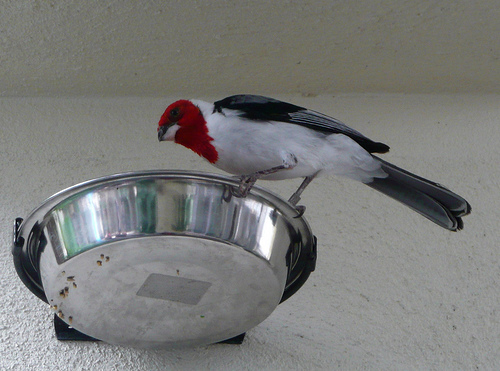
question: 画像に写っている動物は何ですか
answer: 鳥

question: 画像に写っている動物の頭の色はどんな色ですか
answer: 赤

question: 画像に写っている動物の腹の色はどんな色ですか
answer: 白

question: 画像の動物のくちばしの下あたりの色はどんな色ですか
answer: 白

question: 画像の動物はどこにいますか
answer: 壁につけられた容器の上

question: 画像の器はどんな色ですか
answer: シルバー

question: 画像に写る壁の色は何色ですか
answer: 白

question: 画像の動物の尾の色はどんな色ですか
answer: 下側はグレー、上側は黒